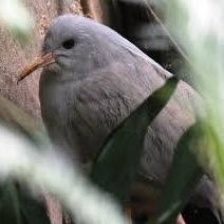
Species: KAGU
Scientific name: RHYNOCHETOS JUBATUS